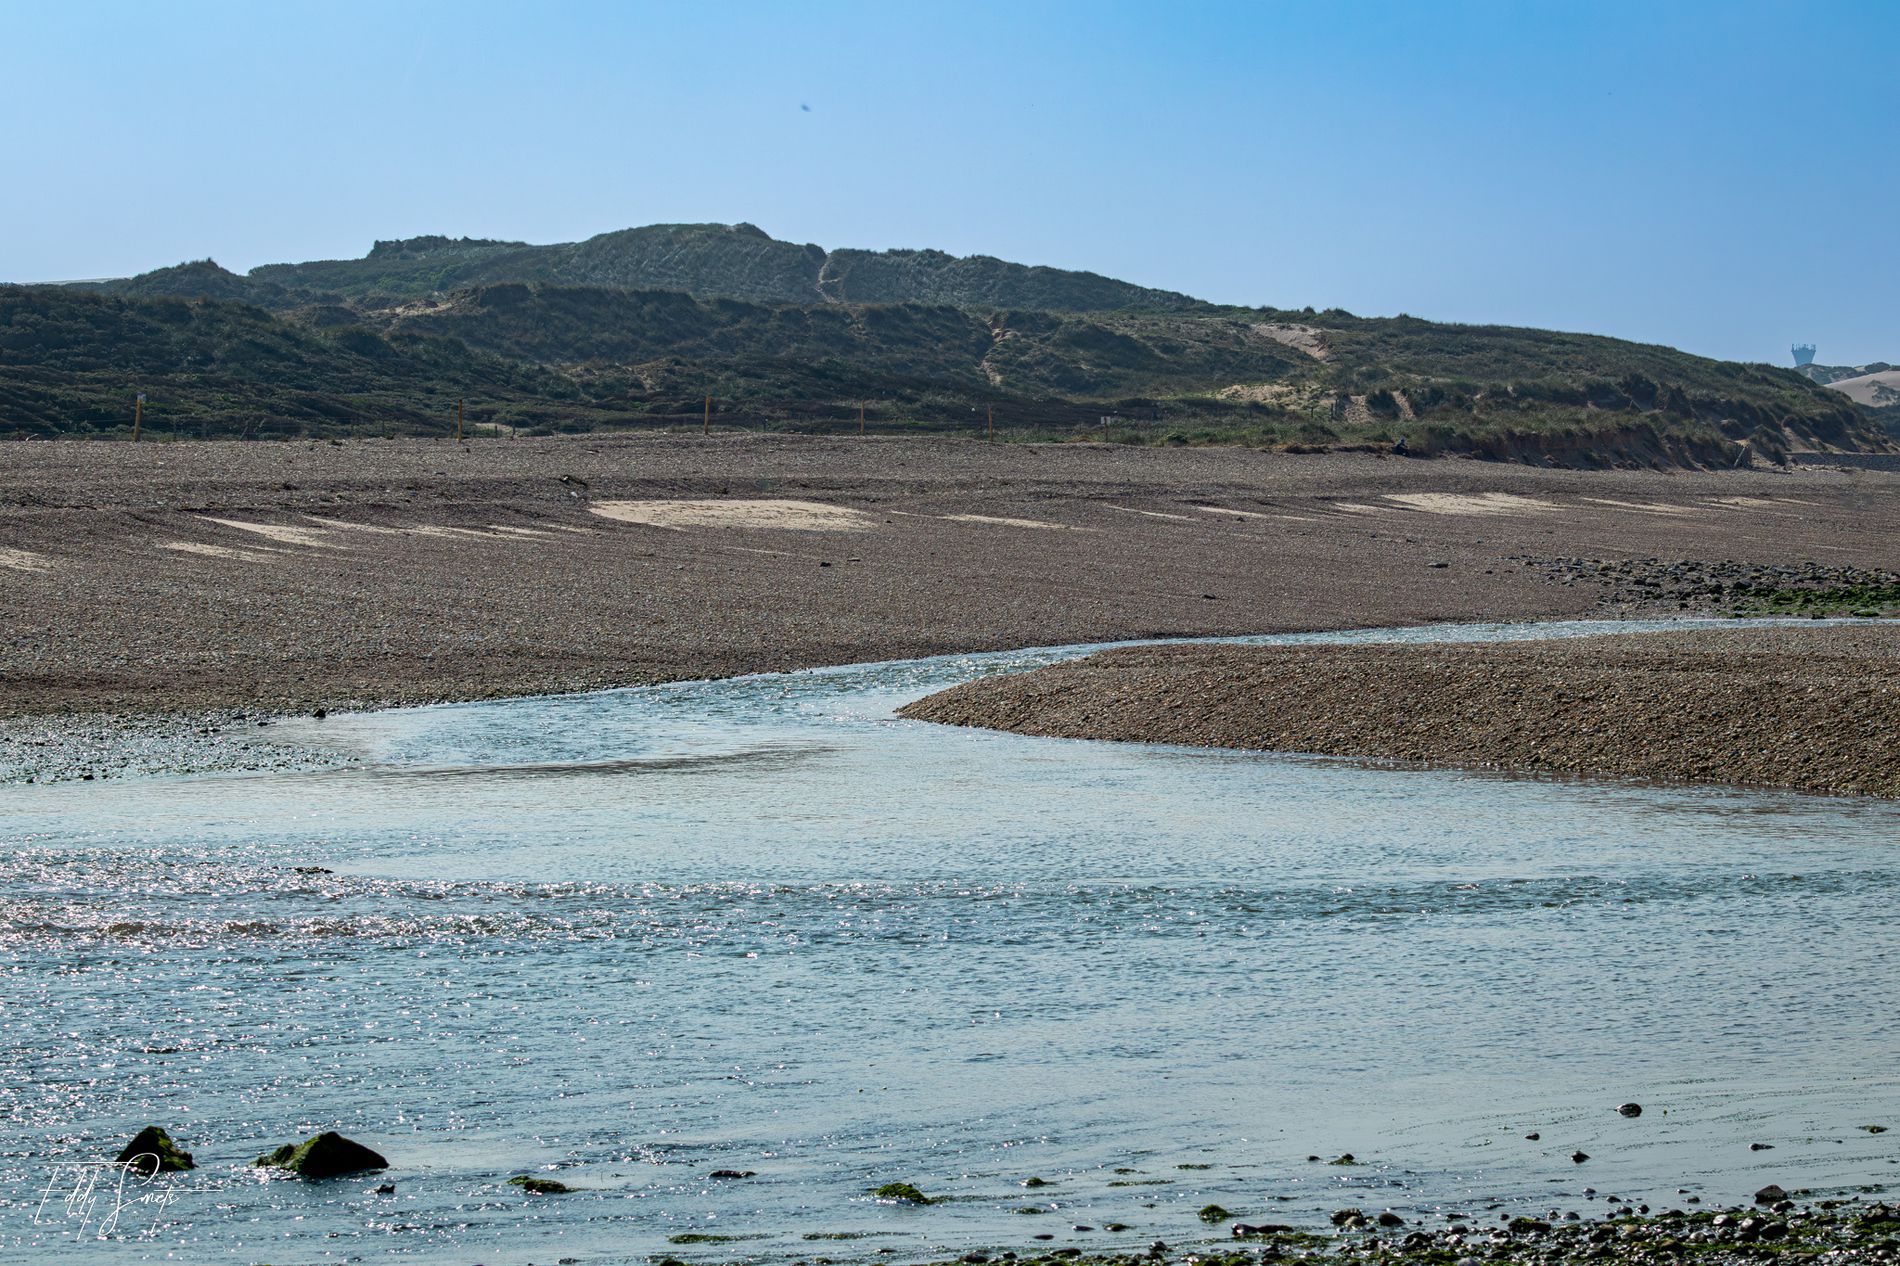
coastal landscape
The image is a coastal landscape with a winding stream cutting through a shoreline.
The foreground features shallow blue water flowing between banks of dark pebbles.
In the background, there are green covered cliffs rising against a clear blue sky.
The watermark appears in the lower left corner of the image.
A daytime coastal landscape photographed from a slightly elevated position, showing the natural meandering of a water channel through dark pebbles, backed by green topped cliffs.
Slight high angle view.
The color palette includes azure blue, turquoise, brown, grey, and dark green.
Style Natural landscape photography.
Labels: Land, Nature, Outdoors, Water, Scenery, Ground, Soil, Promontory, Animal, Bird, Sea, Shoreline, sky, pebbles, cliffs, Watermark
Camera: Canon Canon EOS 800D
Lens: EF70-200mm f/4L IS USM, Canon EF 70-200mm f/4L IS
Aperture: F8
Exposure: 1/400 sec
ISO: 200
Focal length: 70.0 mm